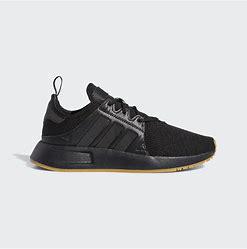
Brand: Adidas
Model: _plr